Killing of Rafael Ramos and Wenjian Liu

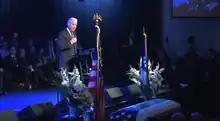
Vice President Joe Biden speaking at the funeral for Wenjian Liu and Rafael Ramos

U.S.President Barack Obama stated, "I unconditionally condemn today's murder of two police officers in New York City. Two brave men won't be going home to their loved ones tonight, and for that, there is no justification. The officers who serve and protect our communities risk their own safety for ours every single day and they deserve our respect and gratitude every single day. Tonight, I ask people to reject violence and words that harm, and turn to words that heal prayer, patient dialogue, and sympathy for the friends and family of the fallen."